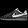
Label: Sneaker